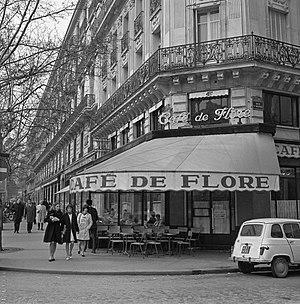
Le Café de Flore est un célèbre café-restaurant parisien du quartier Saint-Germain-des-Prés, dans le 6ᵉ arrondissement. Situé à un angle du boulevard Saint-Germain, et de la rue Saint-Benoît, voisin du café Les Deux Magots, il est desservi par la station de métro Saint-Germain-des-Prés. Cette institution parisienne est un haut-lieu Rive gauche historique du tout-Paris littéraire, philosophique, culturel, artistique, et haut lieu de tourisme international.
Boris Vian, né le 10 mars 1920 à Ville-d'Avray et mort le 23 juin 1959 à Paris, est un écrivain, poète, parolier, chanteur, critique musical, musicien de jazz et directeur artistique français. Ingénieur formé à l'École centrale, il s'est aussi adonné aux activités de scénariste, de traducteur, de conférencier, d'acteur et de peintre.